Ordinary (film)

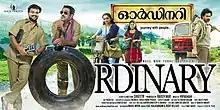
Theatrical release poster

Ordinary is a 2012 Indian Malayalam-language comedy drama film directed by Sugeeth in his directorial debut and written by Nishad K. Koya and Manu Prasad. The film stars Kunchacko Boban, Biju Menon, Asif Ali and Shritha Sivadas. The music was composed by Vidyasagar. The film follows the life of a driver and conductor of a K.S.R.T.C. bus that travels from Pathanamthitta to the village of Gavi via Angamoozhy.